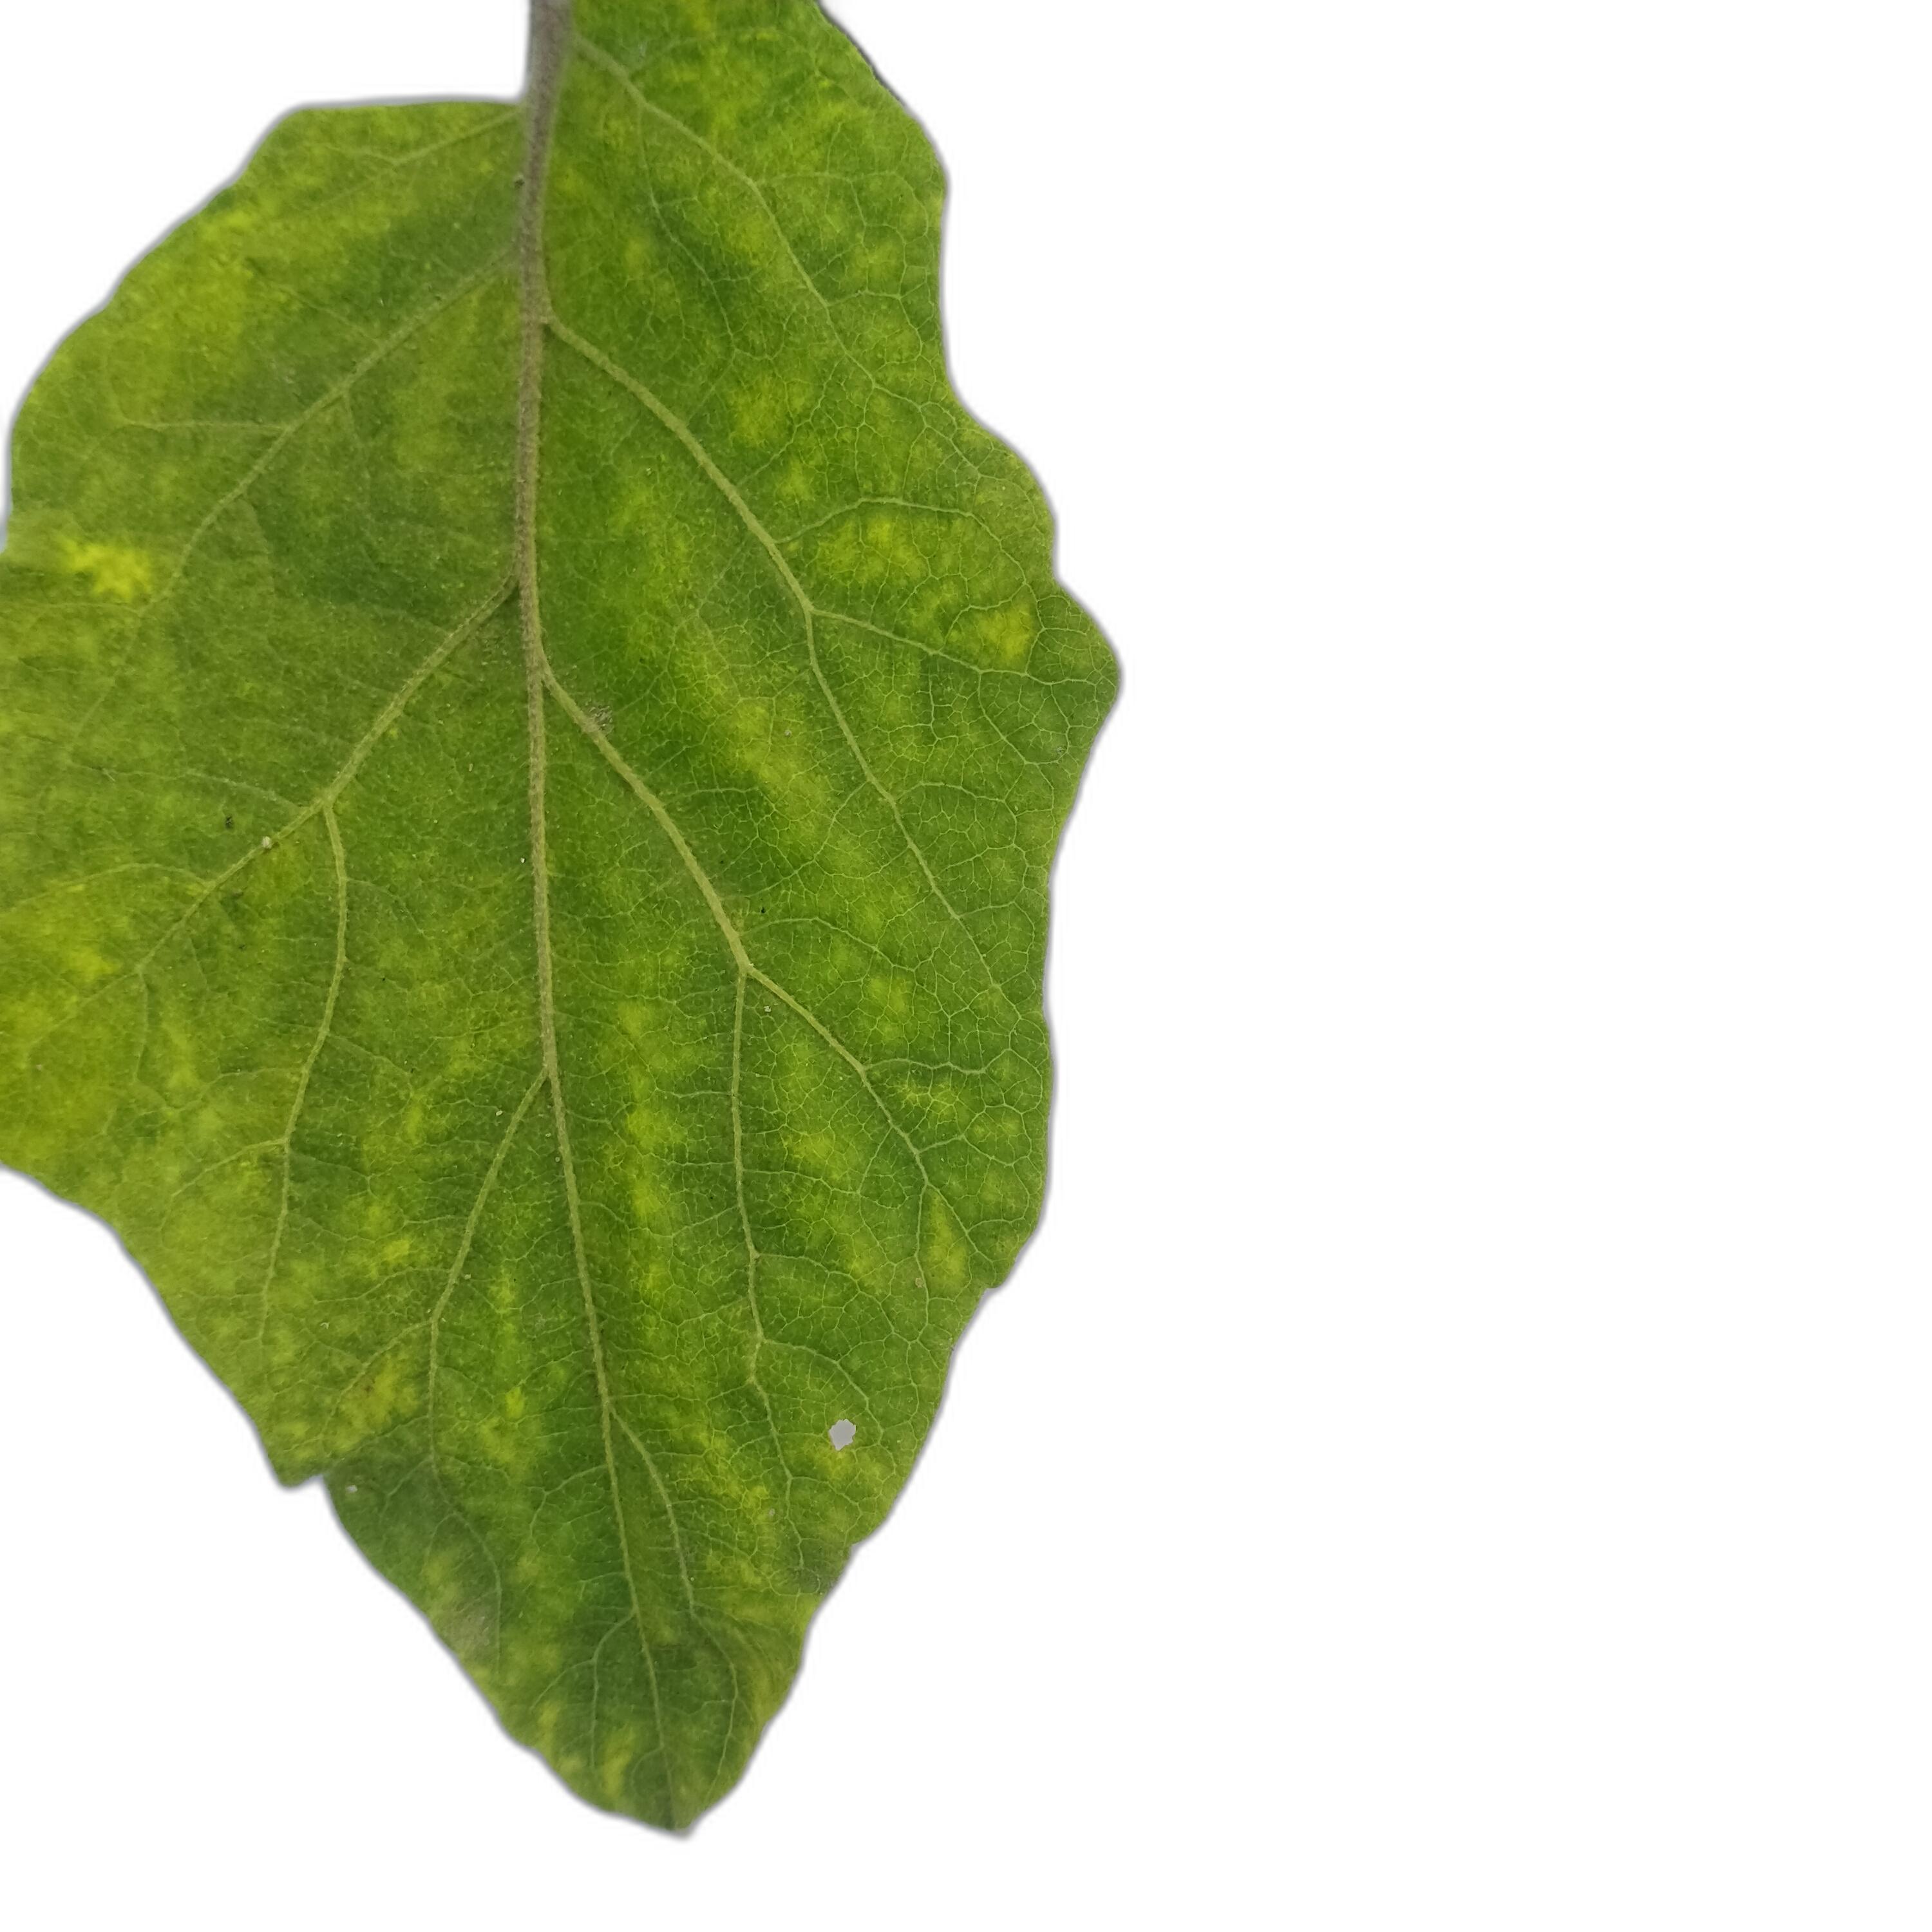
Label: Mosaic Virus Disease